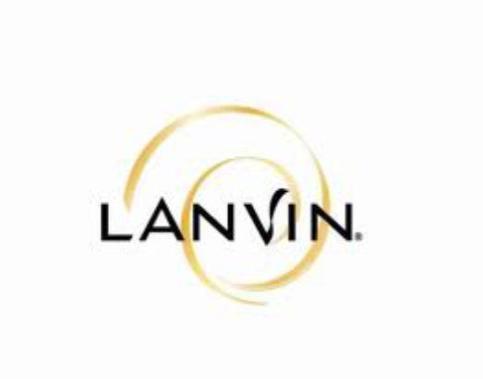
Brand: lanvin
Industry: Necessities